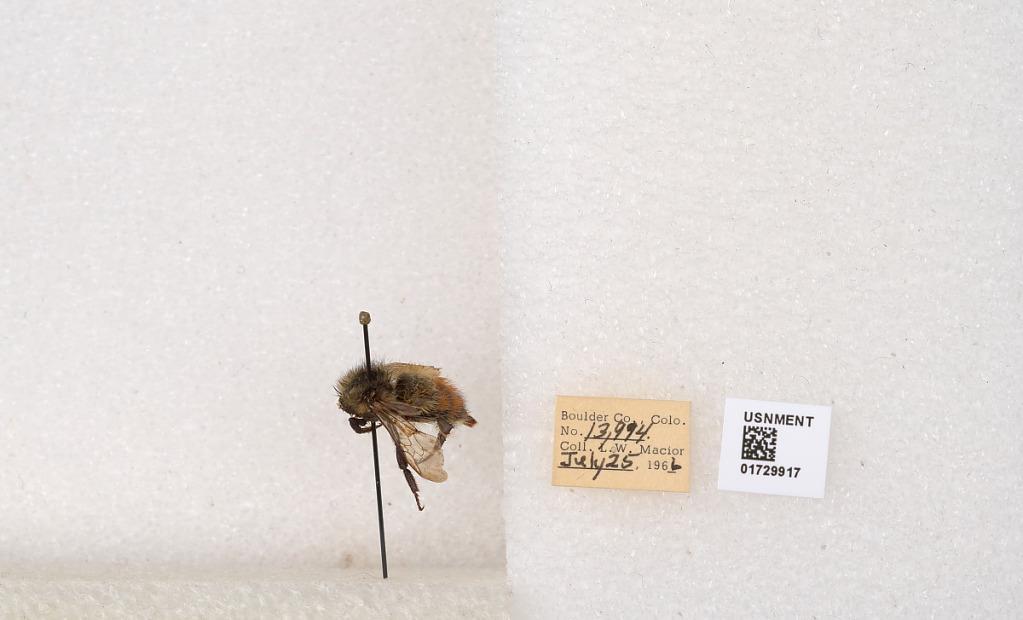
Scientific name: Bombus flavifrons Cresson
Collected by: L. Macior
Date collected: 1966-7-25
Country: United States
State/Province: Colorado
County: Boulder
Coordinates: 40.0925, -105.358